Renault Master

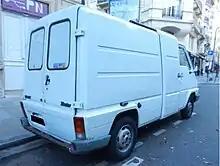
Renault Master (rear)

The original Renault Master was launched in September 1980. Originally launched with the Fiat-Sofim diesel engine, and from 1984 also with the power unit. In rare cases the Master was sold with a 2.0 L or 2.2 L Renault petrol engine.